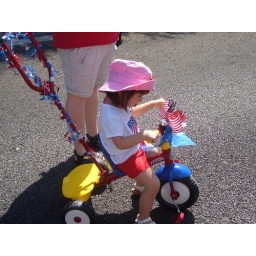
Serious Miranda in her cool pink hat